Pedro Muñoz

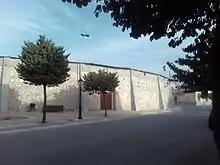
Bullring

The bullring (constructed 1916—1919) was inaugurated in the town fair of 1919 with two bullfights. In the first the bullfighters Rafael Rubio "Rodalito", Corralfuente and Antonio Sanchez participated. In the second it was Corralfuente and "Rodalito". The builders of this structure used the diameter of the bullring of Quintanar de la Orden as a guide.